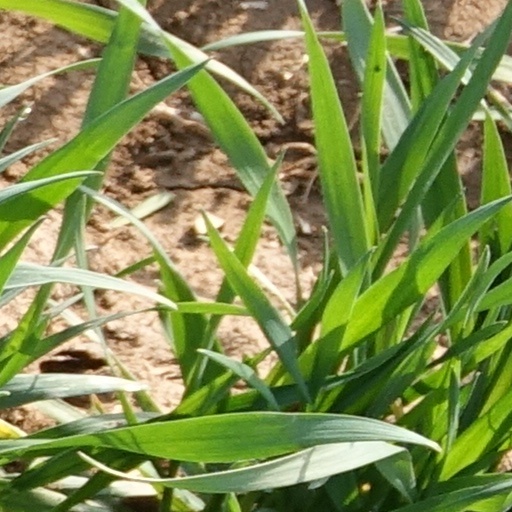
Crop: wheat